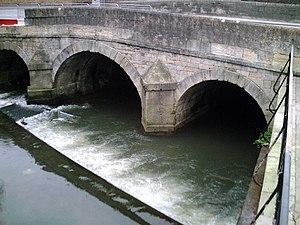
La rivière Biss est une petite rivière dans le Wiltshire, en Angleterre et est un affluent de la rivière Avon. Son nom est d'origine incertaine; il viendrait du mot bisa du vieux norrois, ce qui signifie « travailler ».